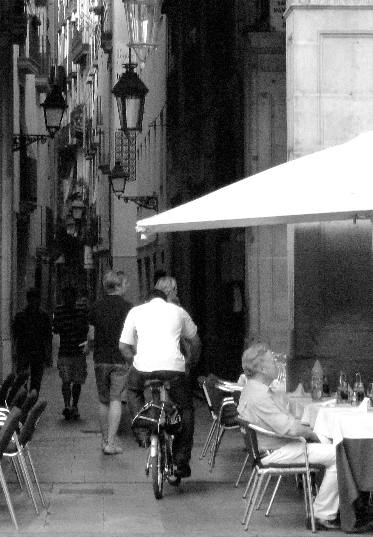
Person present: Yes